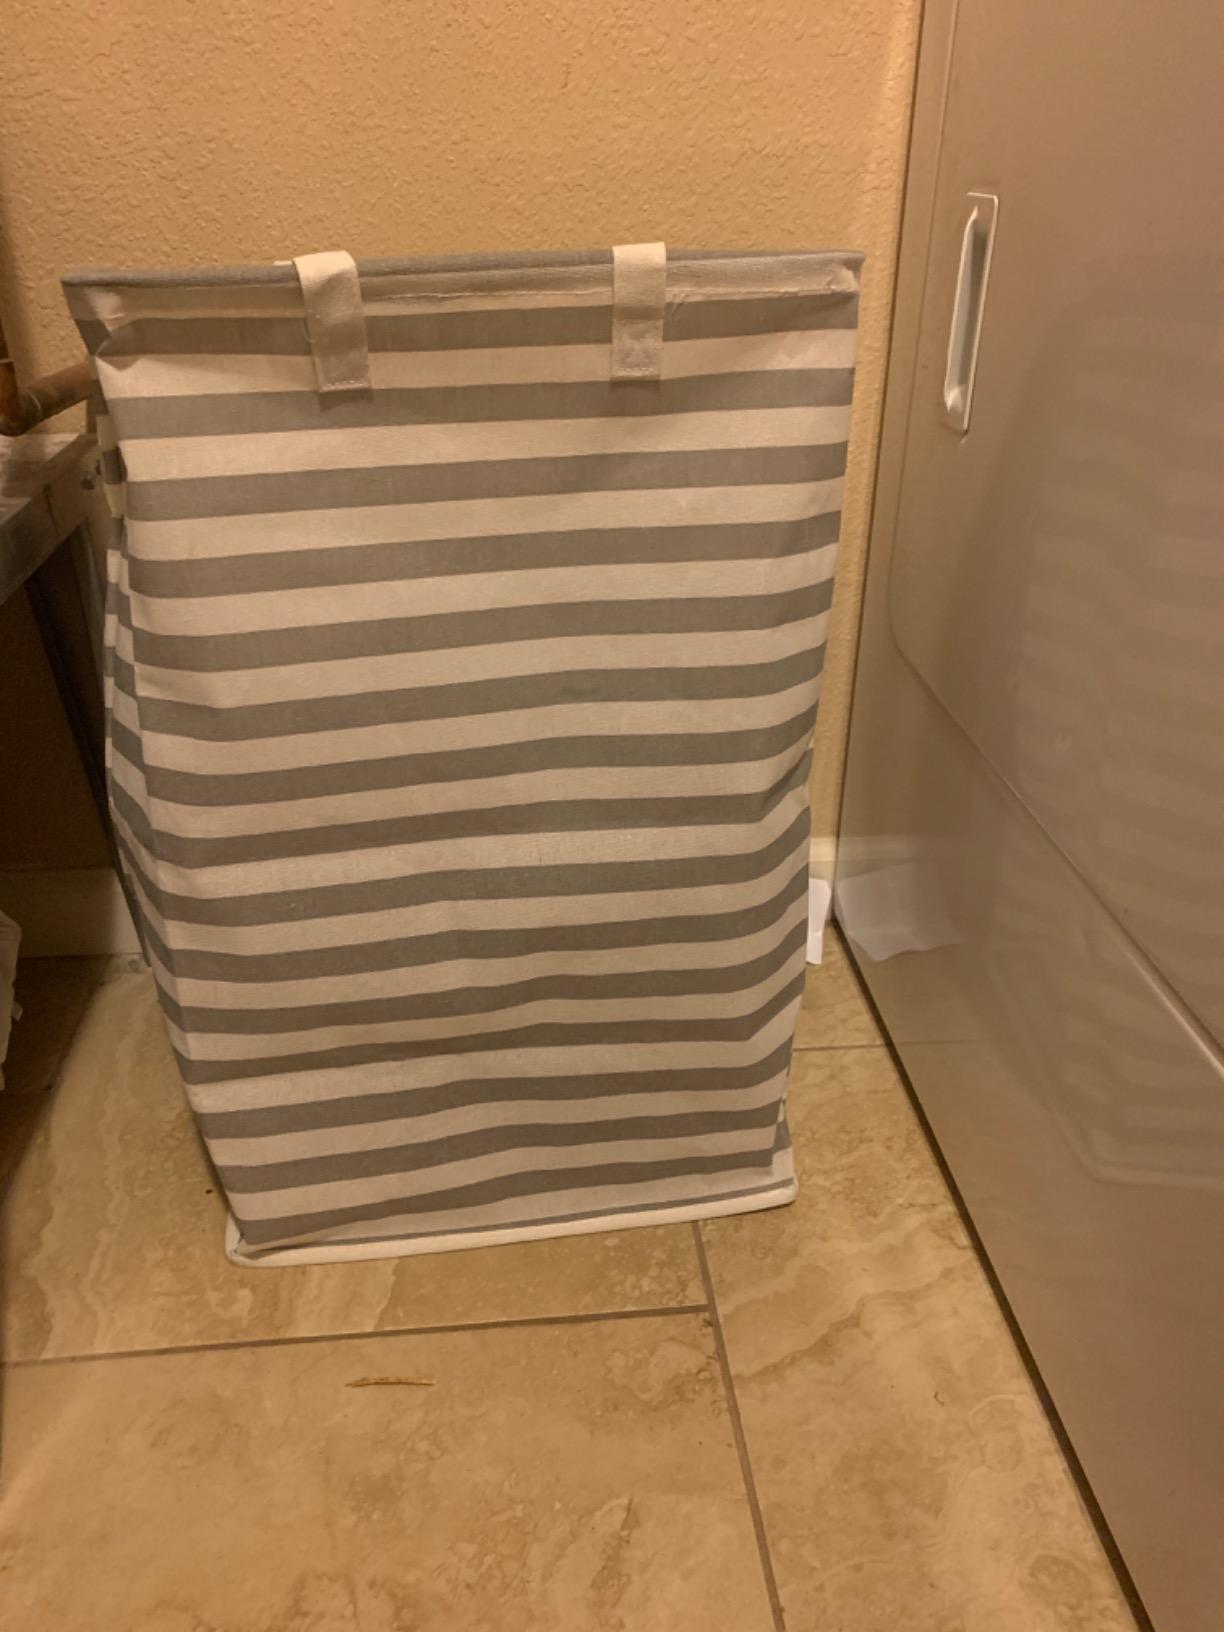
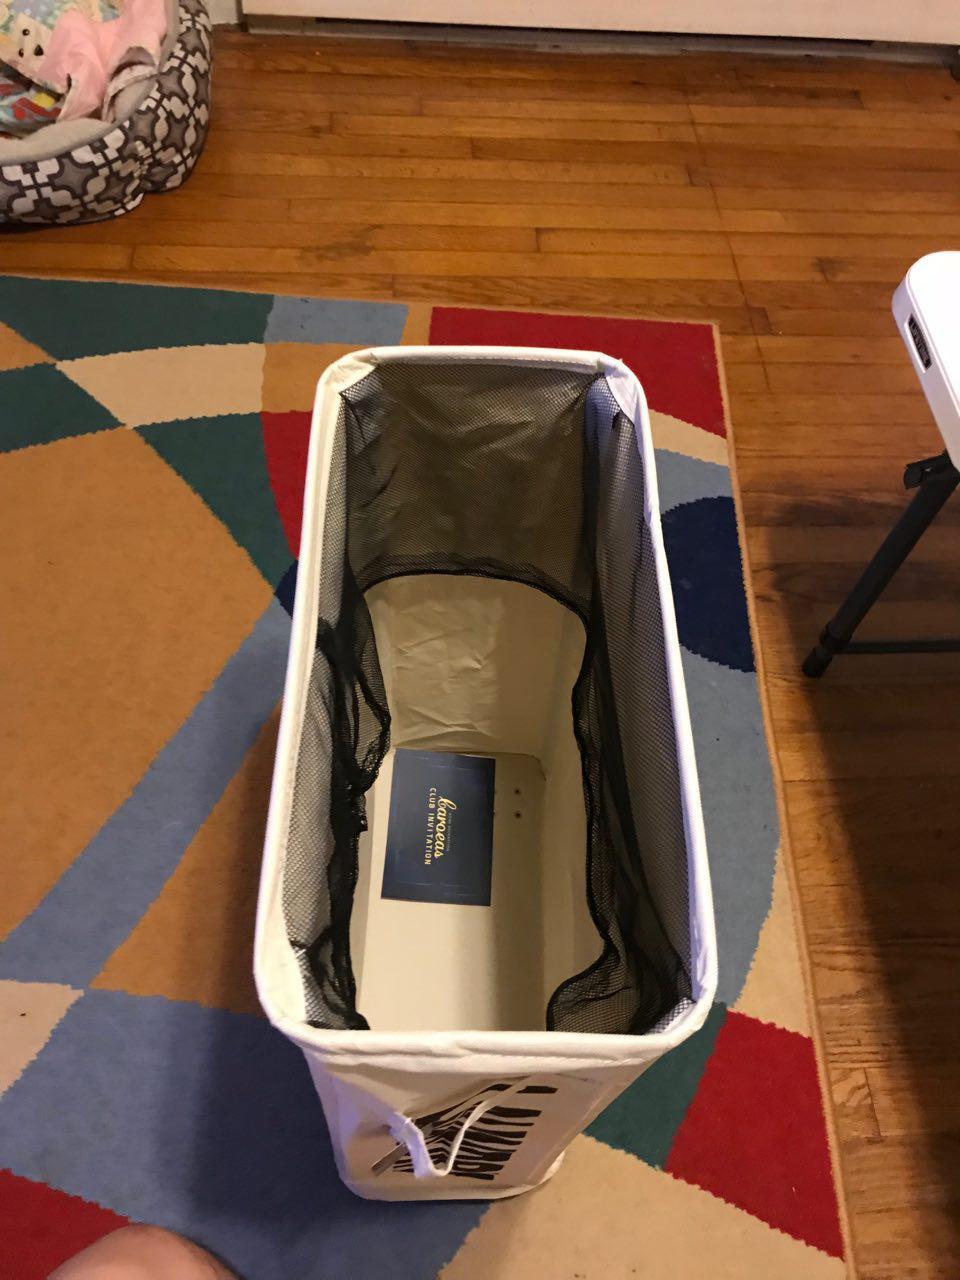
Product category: items_hamper
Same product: no